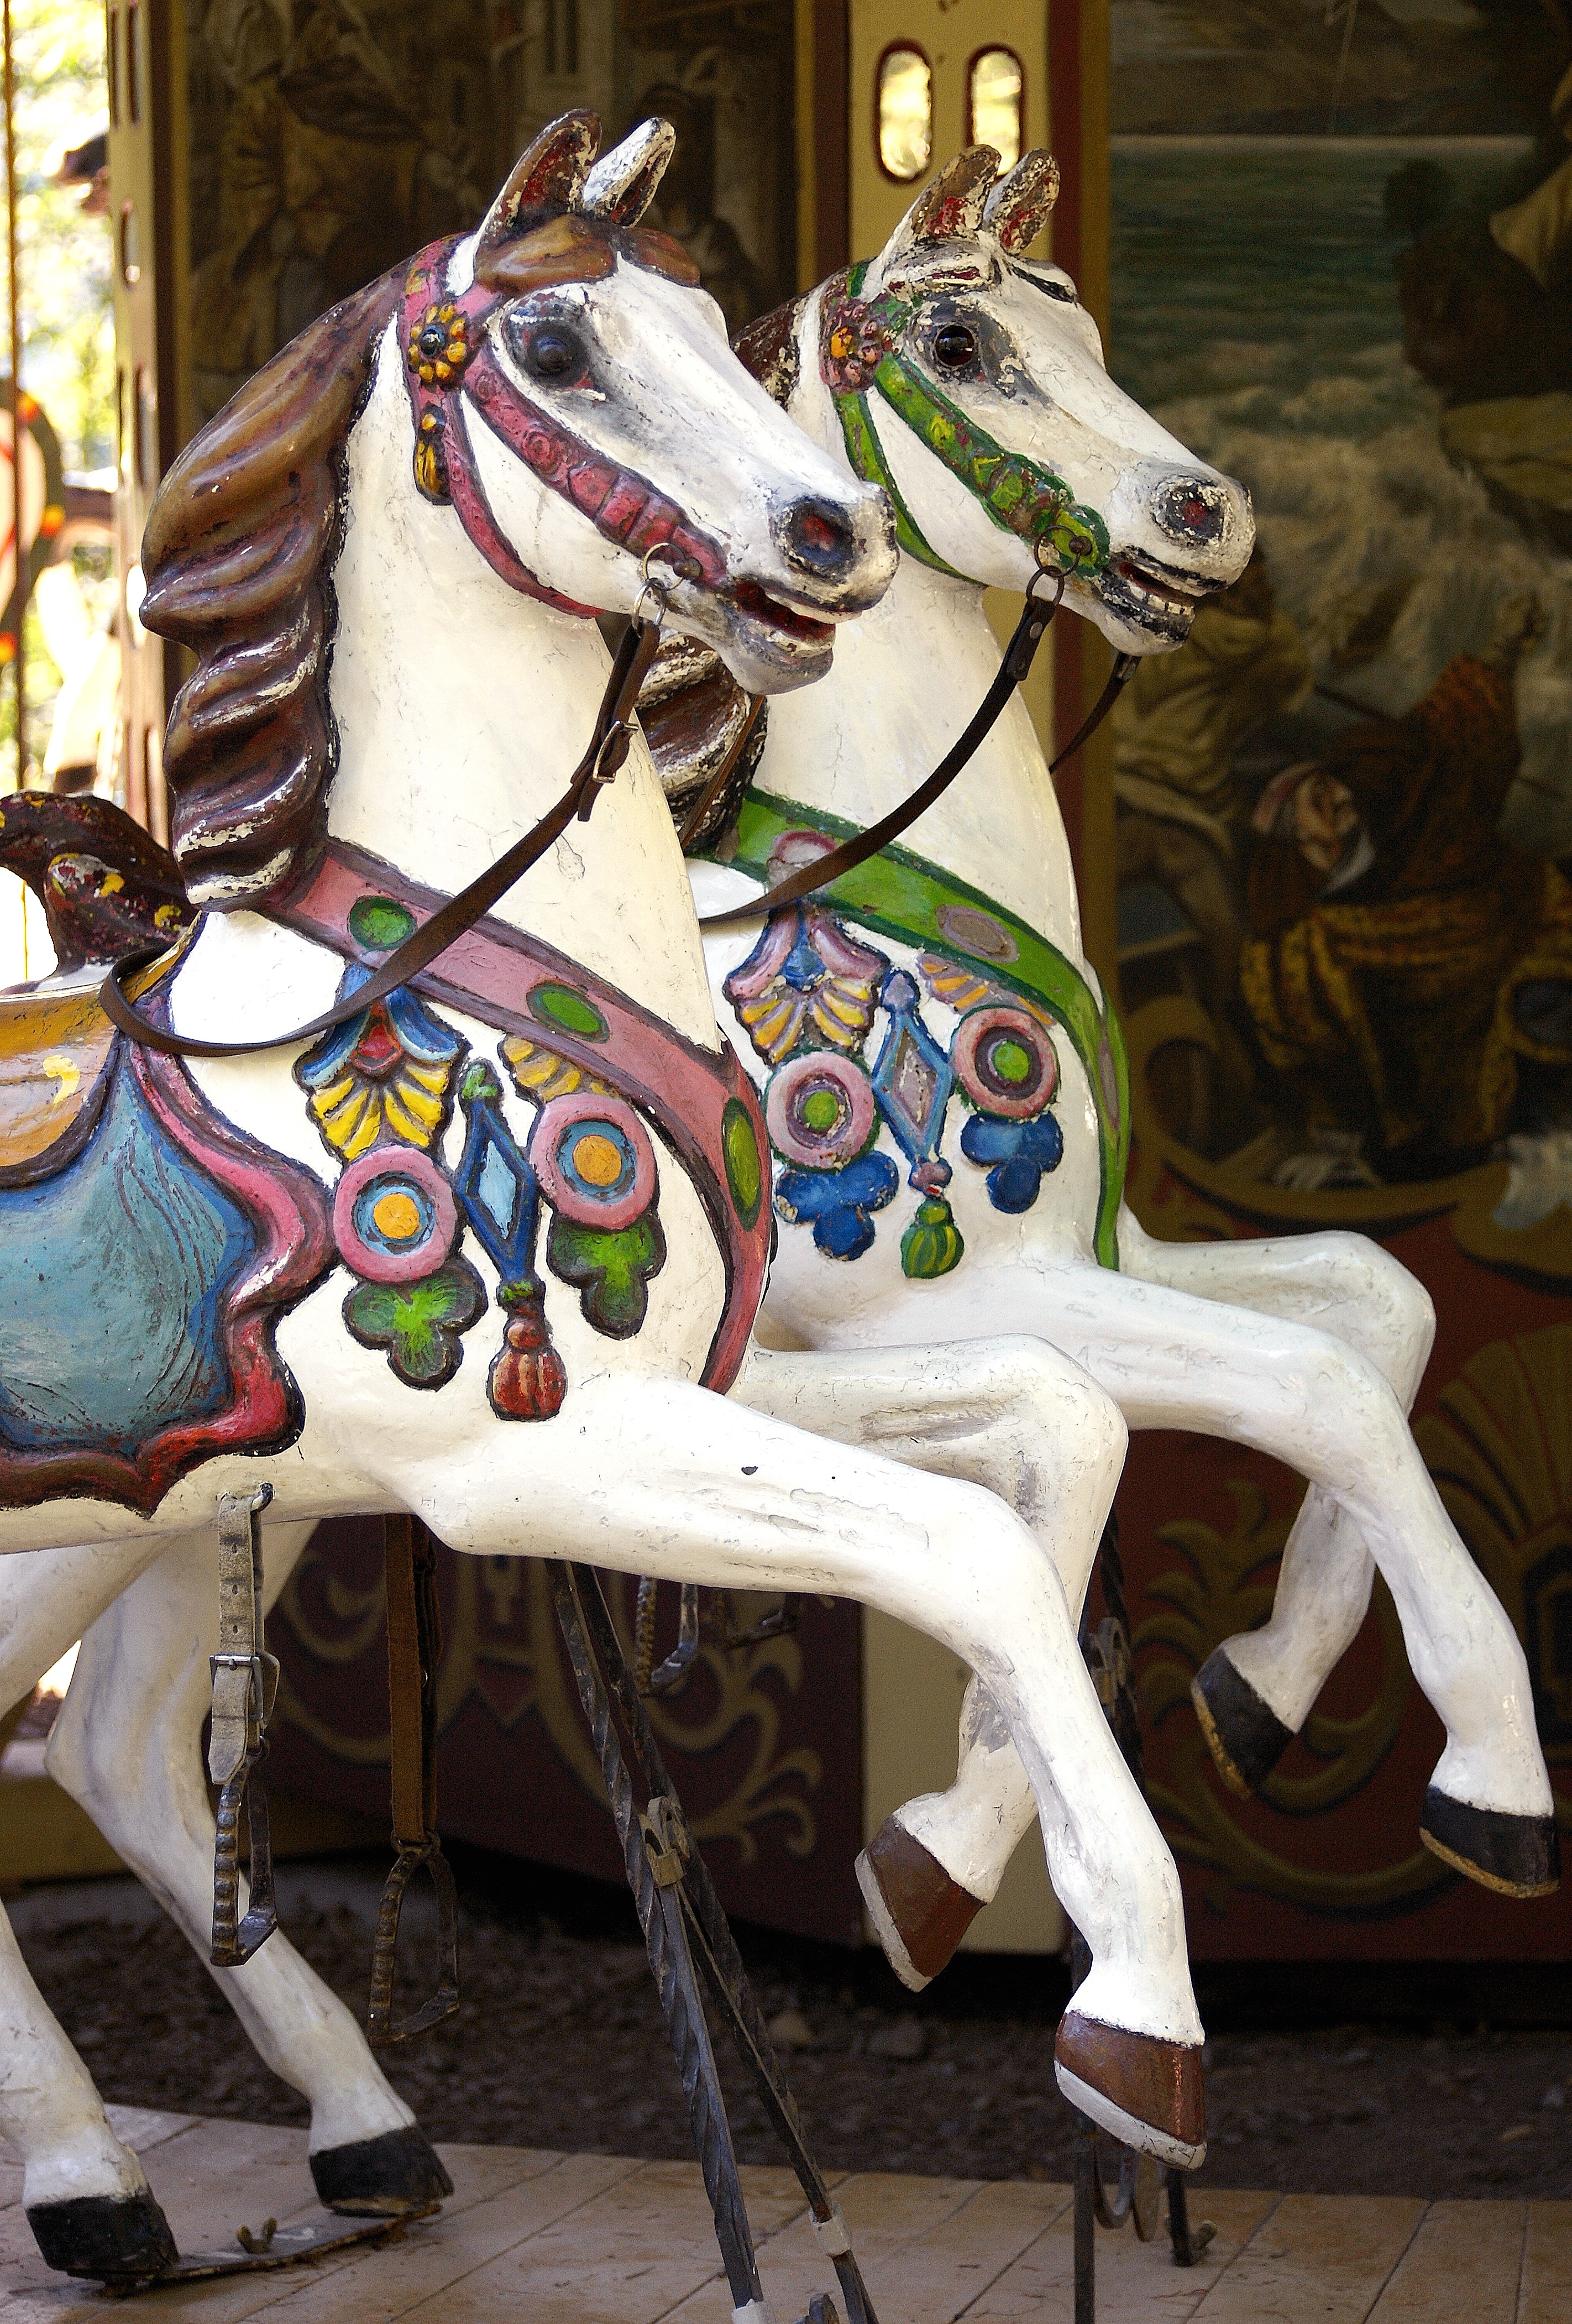
white, antique, play, old, recreation, amusement park, horse, park, carousel, memory, colorful, weathered, children, fun, turn, nostalgic, year market, rocking horse, karusellpferd, amusement ride, outdoor recreation, nonbuilding structure, horse like mammal